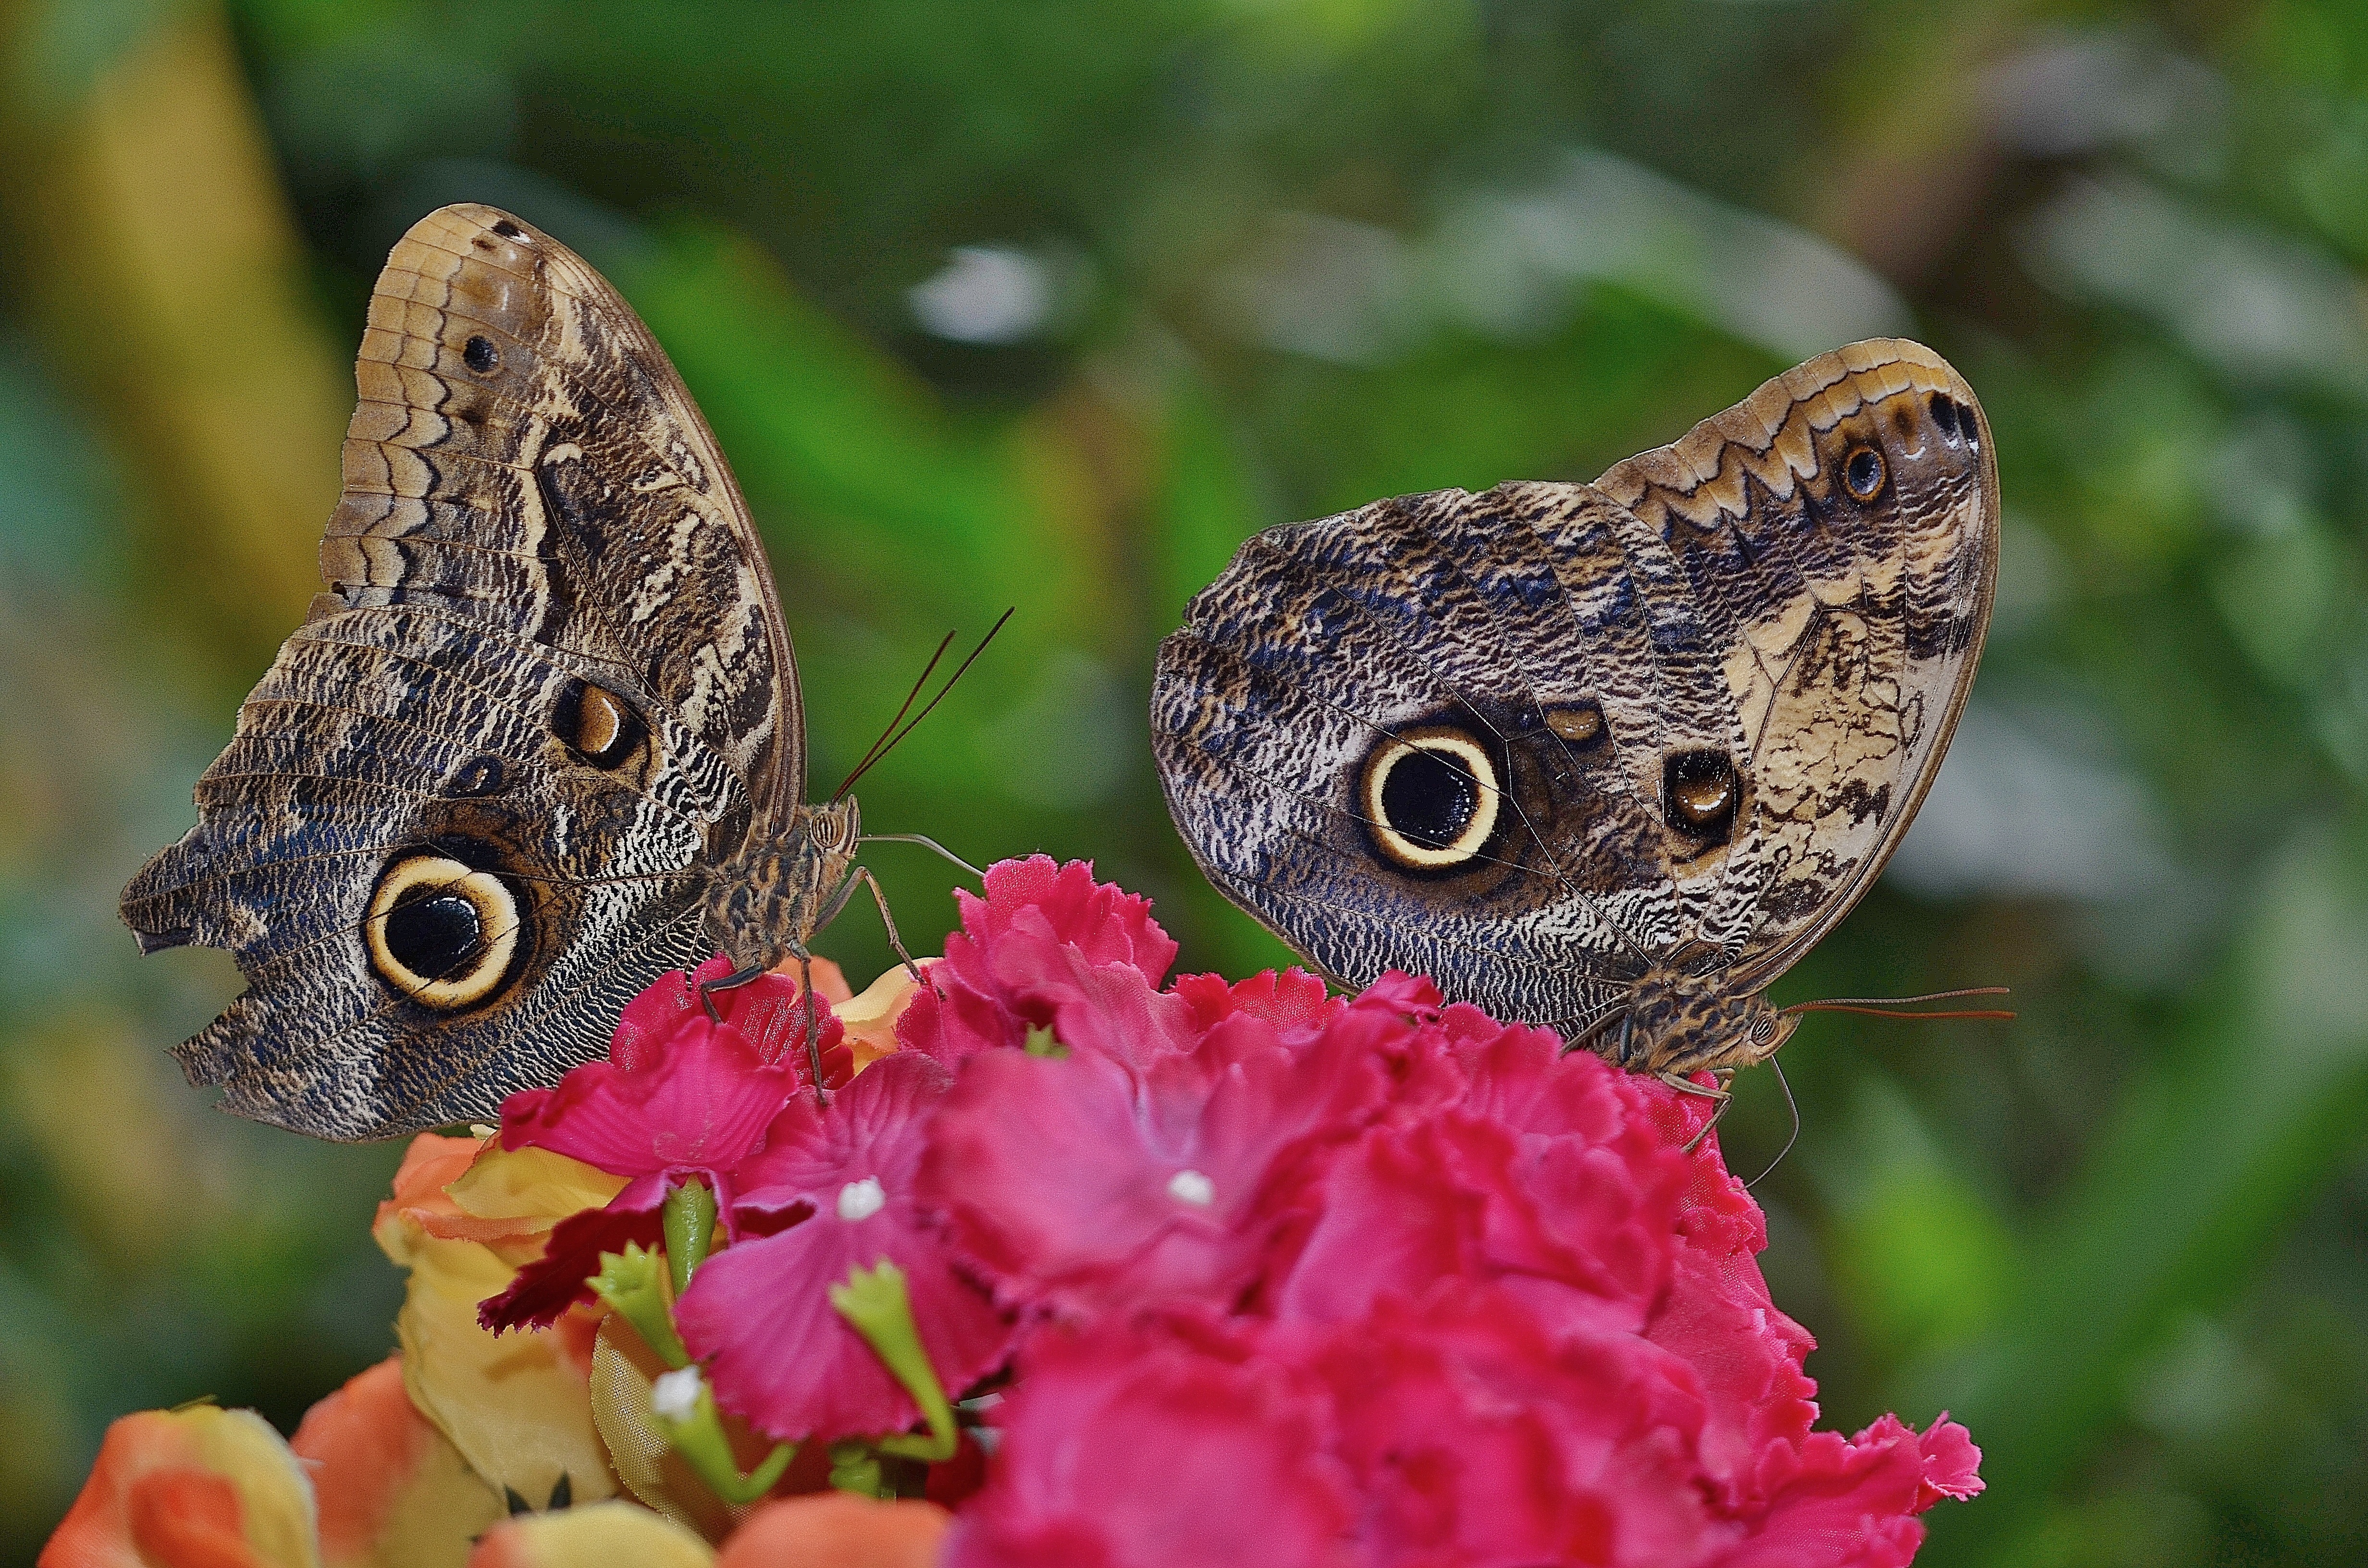
nature, flower, animal, fly, wildlife, rose, insect, macro, moth, butterfly, pink, flora, fauna, invertebrate, wings, macro photography, organism, arthropod, pollinator, moths and butterflies, lycaenid, brush footed butterfly